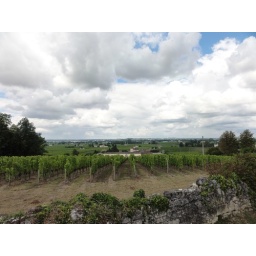
Old stone wall built by the Romans looking out to the vineyards at Chateau Franc Mayne.